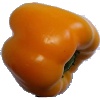
Label: yellow_pepper